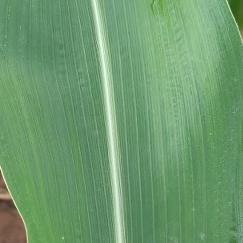
Crop: Maize
Condition: healthy-leaf